99942 Apophis

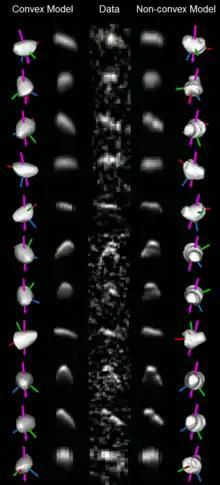
Comparison between the best-fit convex and nonconvex shape models, and some of the available radar images of (99942) Apophis

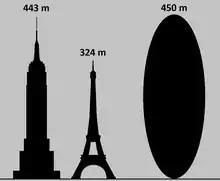
Comparison of possible size of Apophis asteroid with the Eiffel Tower and Empire State Building

Based on the observed brightness, Apophis's diameter was initially estimated at ; a more refined estimate based on spectroscopic observations at NASA's Infrared Telescope Facility in Hawaii by Binzel, Rivkin, Bus, and Tokunaga (2005) is . As of 2013, NASA's impact risk page listed the diameter at , and an assumed mass of 4 kg. The mass estimate is more approximate than the diameter estimate, but should be accurate to within a factor of three. Apophis's surface composition probably matches that of LL chondrites.